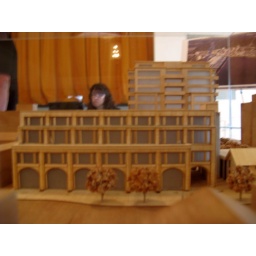
June 25-08 view of new Condo and office building for the No Frill Store in Port Credit